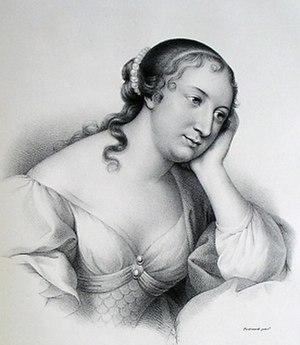
Madame de La Fayette
Marie-Madeleine Pioche de La Vergne, grevinde de La Fayette, også kendt som Madame de La Fayette var en fransk forfatter.